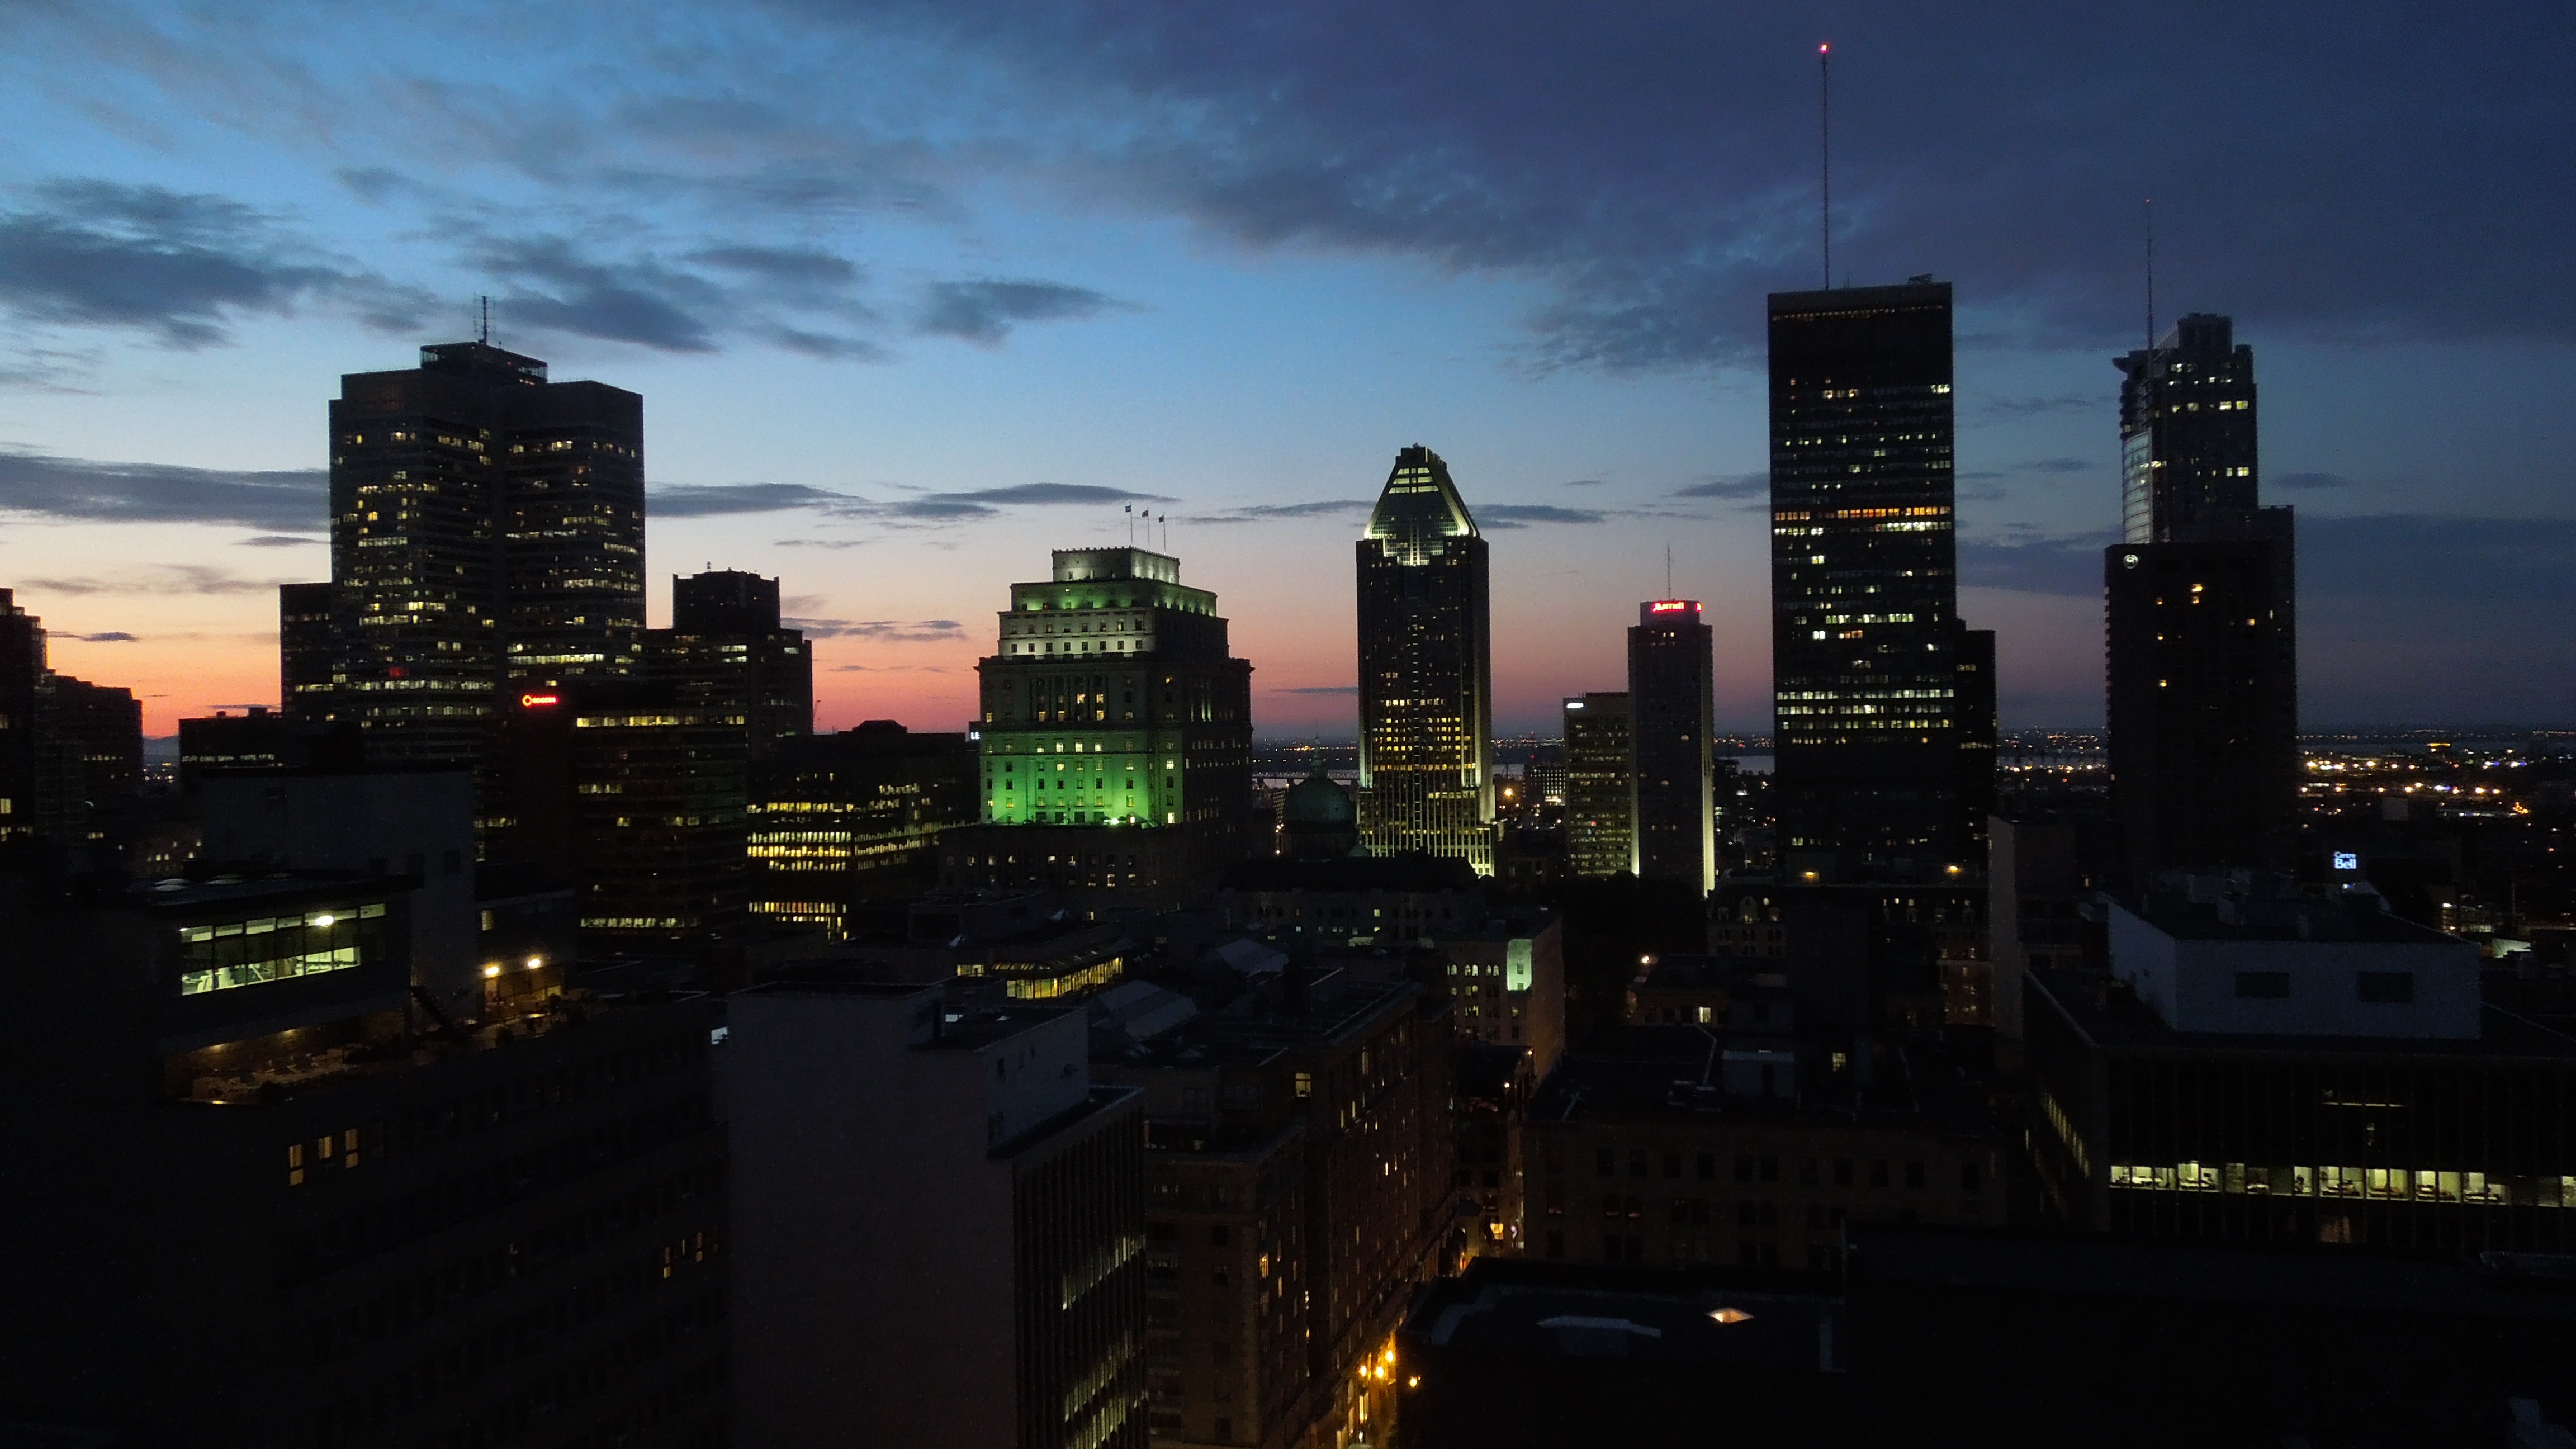
horizon, light, architecture, sky, sunset, skyline, night, dawn, city, skyscraper, urban, cityscape, downtown, travel, dusk, evening, reflection, tower, landmark, darkness, tower block, skyscrapers, buildings, tall, city lights, metropolis, urban area, geographical feature, human settlement, atmosphere of earth, metropolitan area